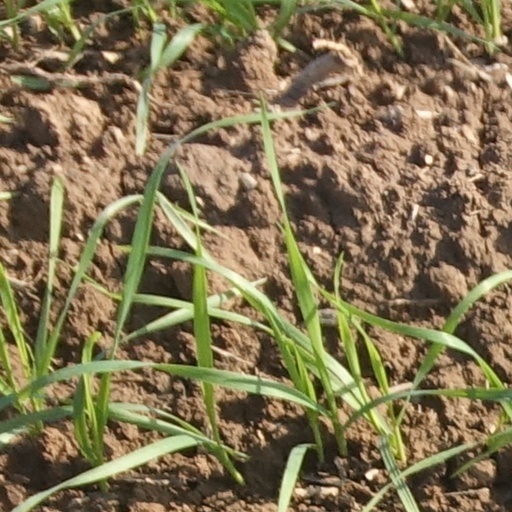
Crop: wheat